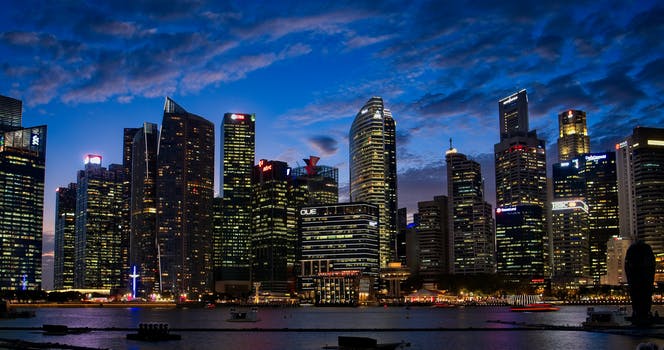
Label: No Watermark